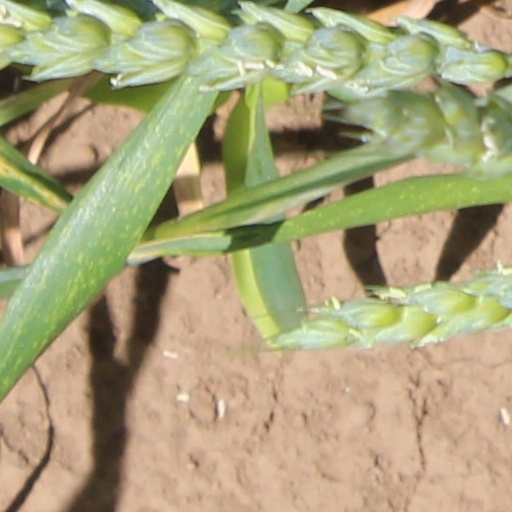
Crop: wheat